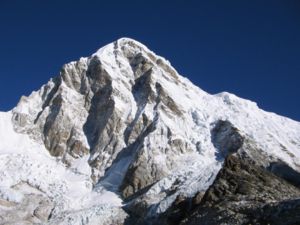
Pumori
Udsigt til Pumori fra Mount Everest Base Camp
"Pumori er et bjerg på grænsen mellem Nepal og Tibet. Pumori ligger otte kilometer vest for Mount Everest. Pumori betyder på sherpa ""Bjergdatteren"". Bjergbestigere referer sommetider til Pumori som ""Everest's datter"". George Mallory kaldte bjerget for ""Clare Peak"" opkaldt efter sin datter.